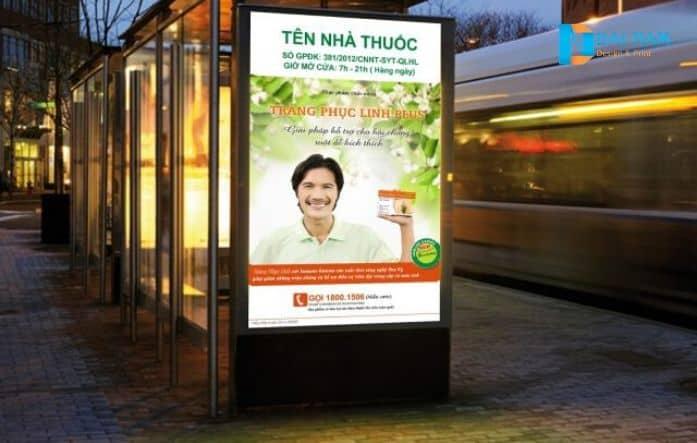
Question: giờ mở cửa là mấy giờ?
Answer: giờ mở cửa từ 7 h đến 21 h hàng ngày